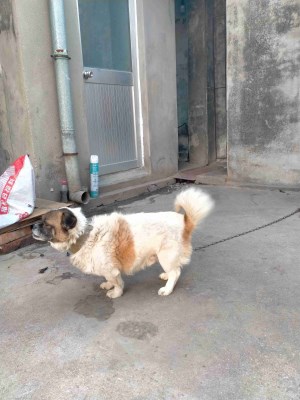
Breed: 480-n000125-Pekinese